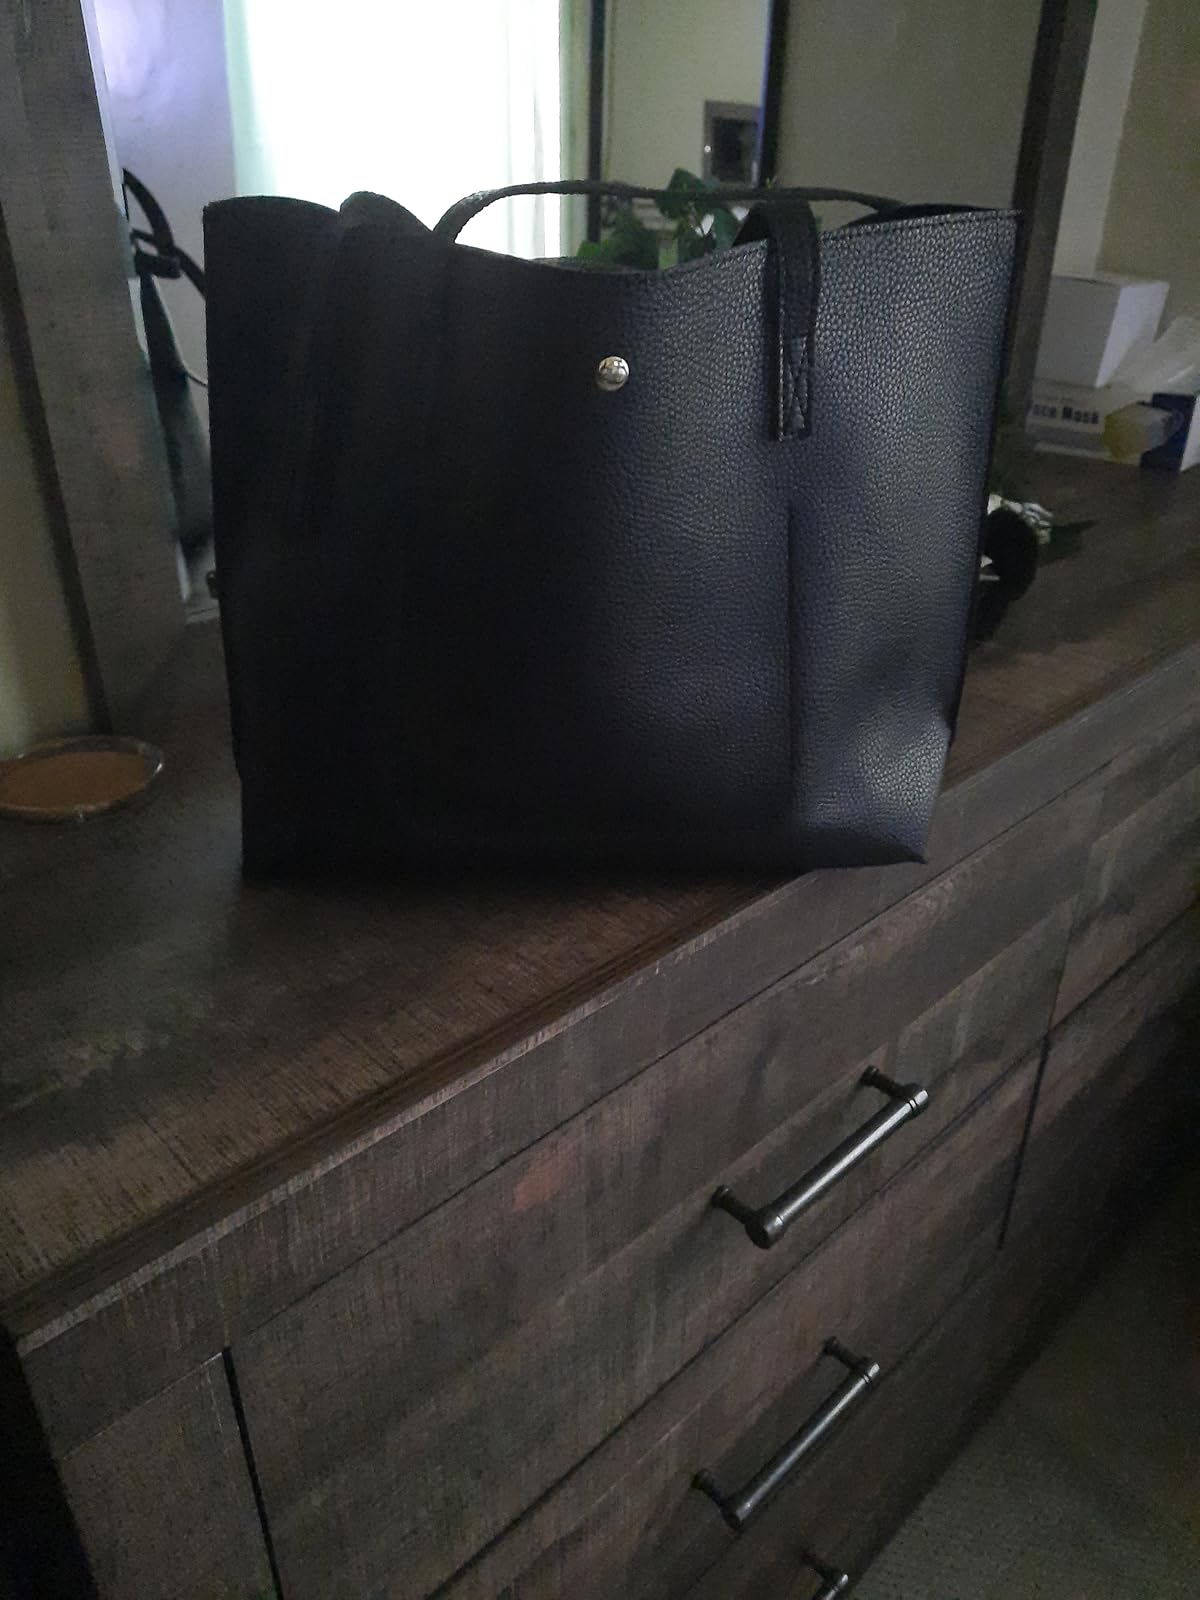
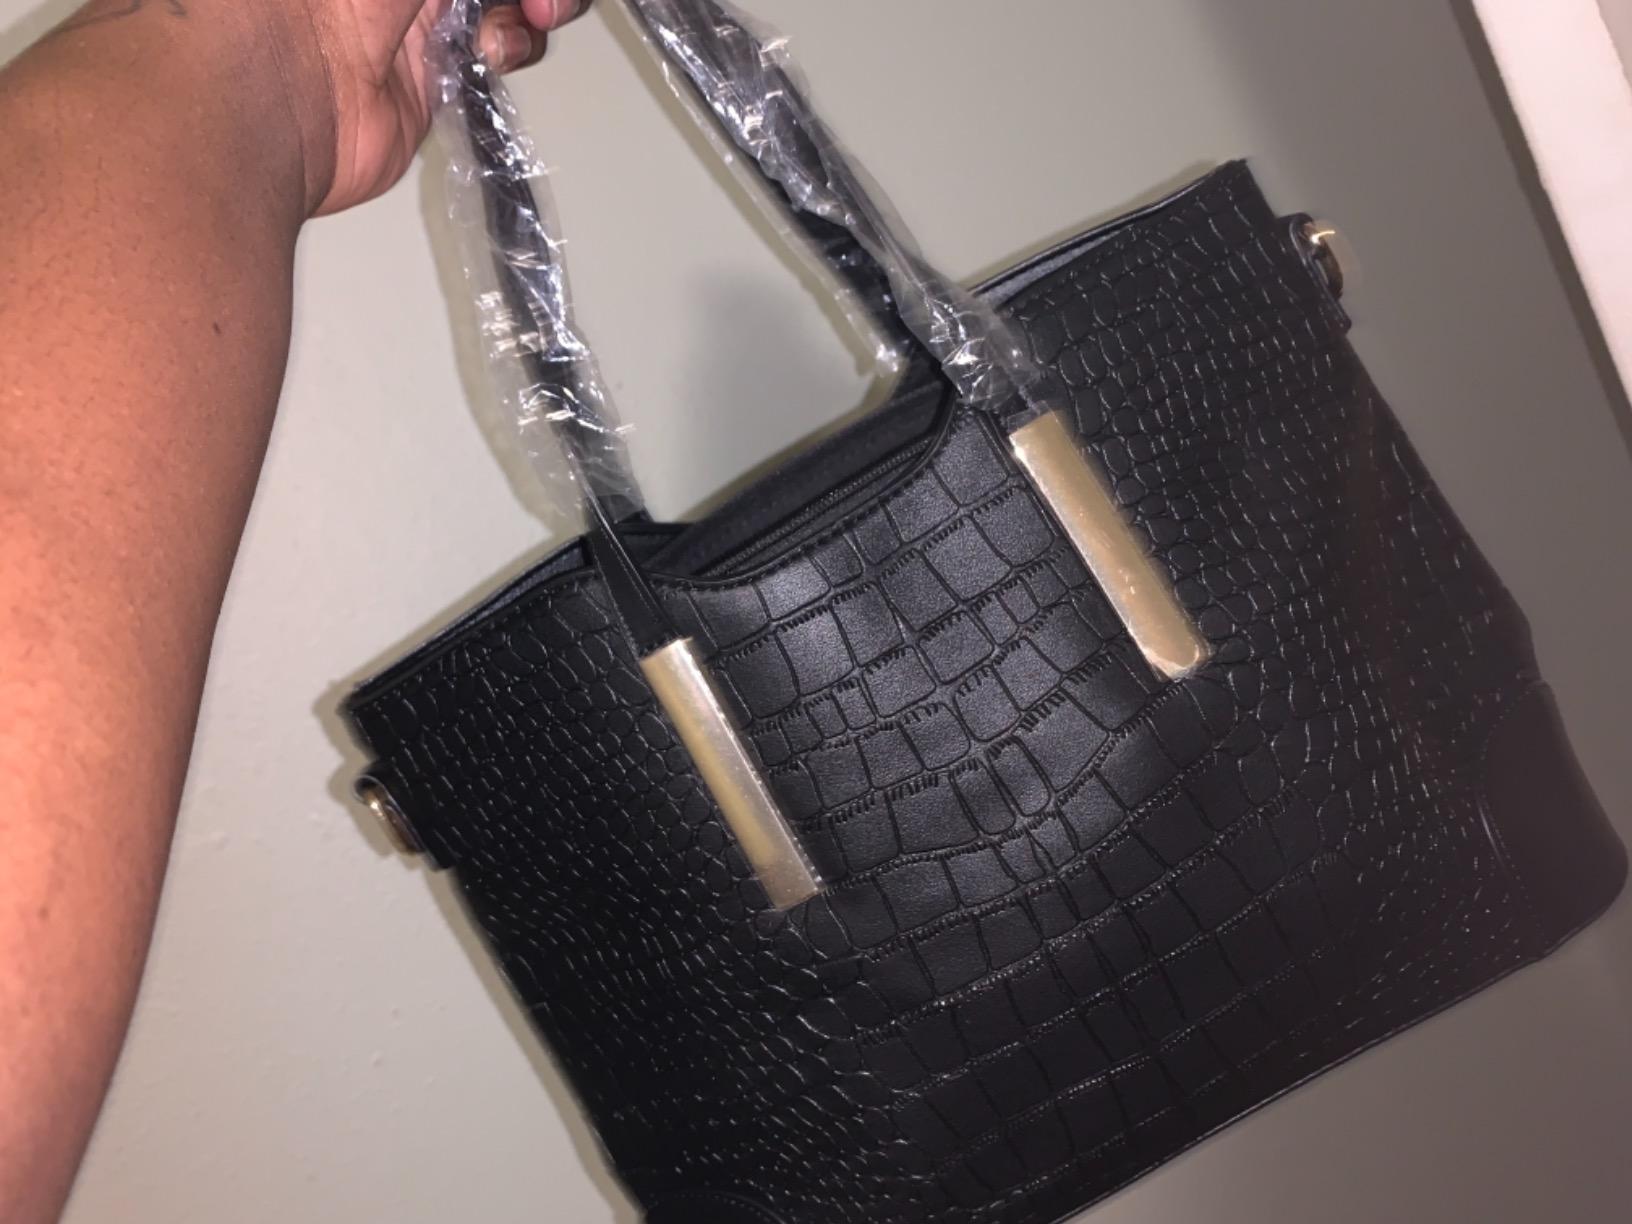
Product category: accessories_handbag
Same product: no